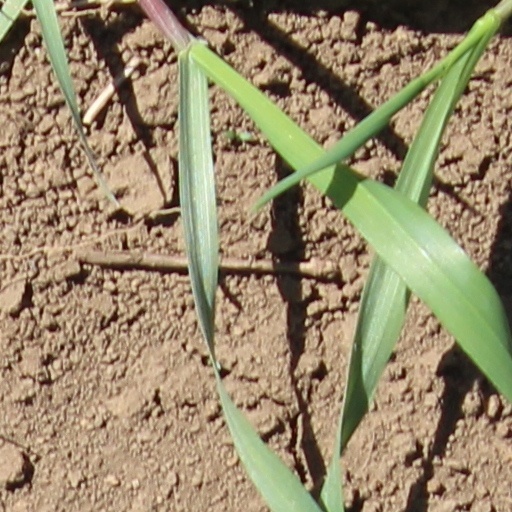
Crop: wheat